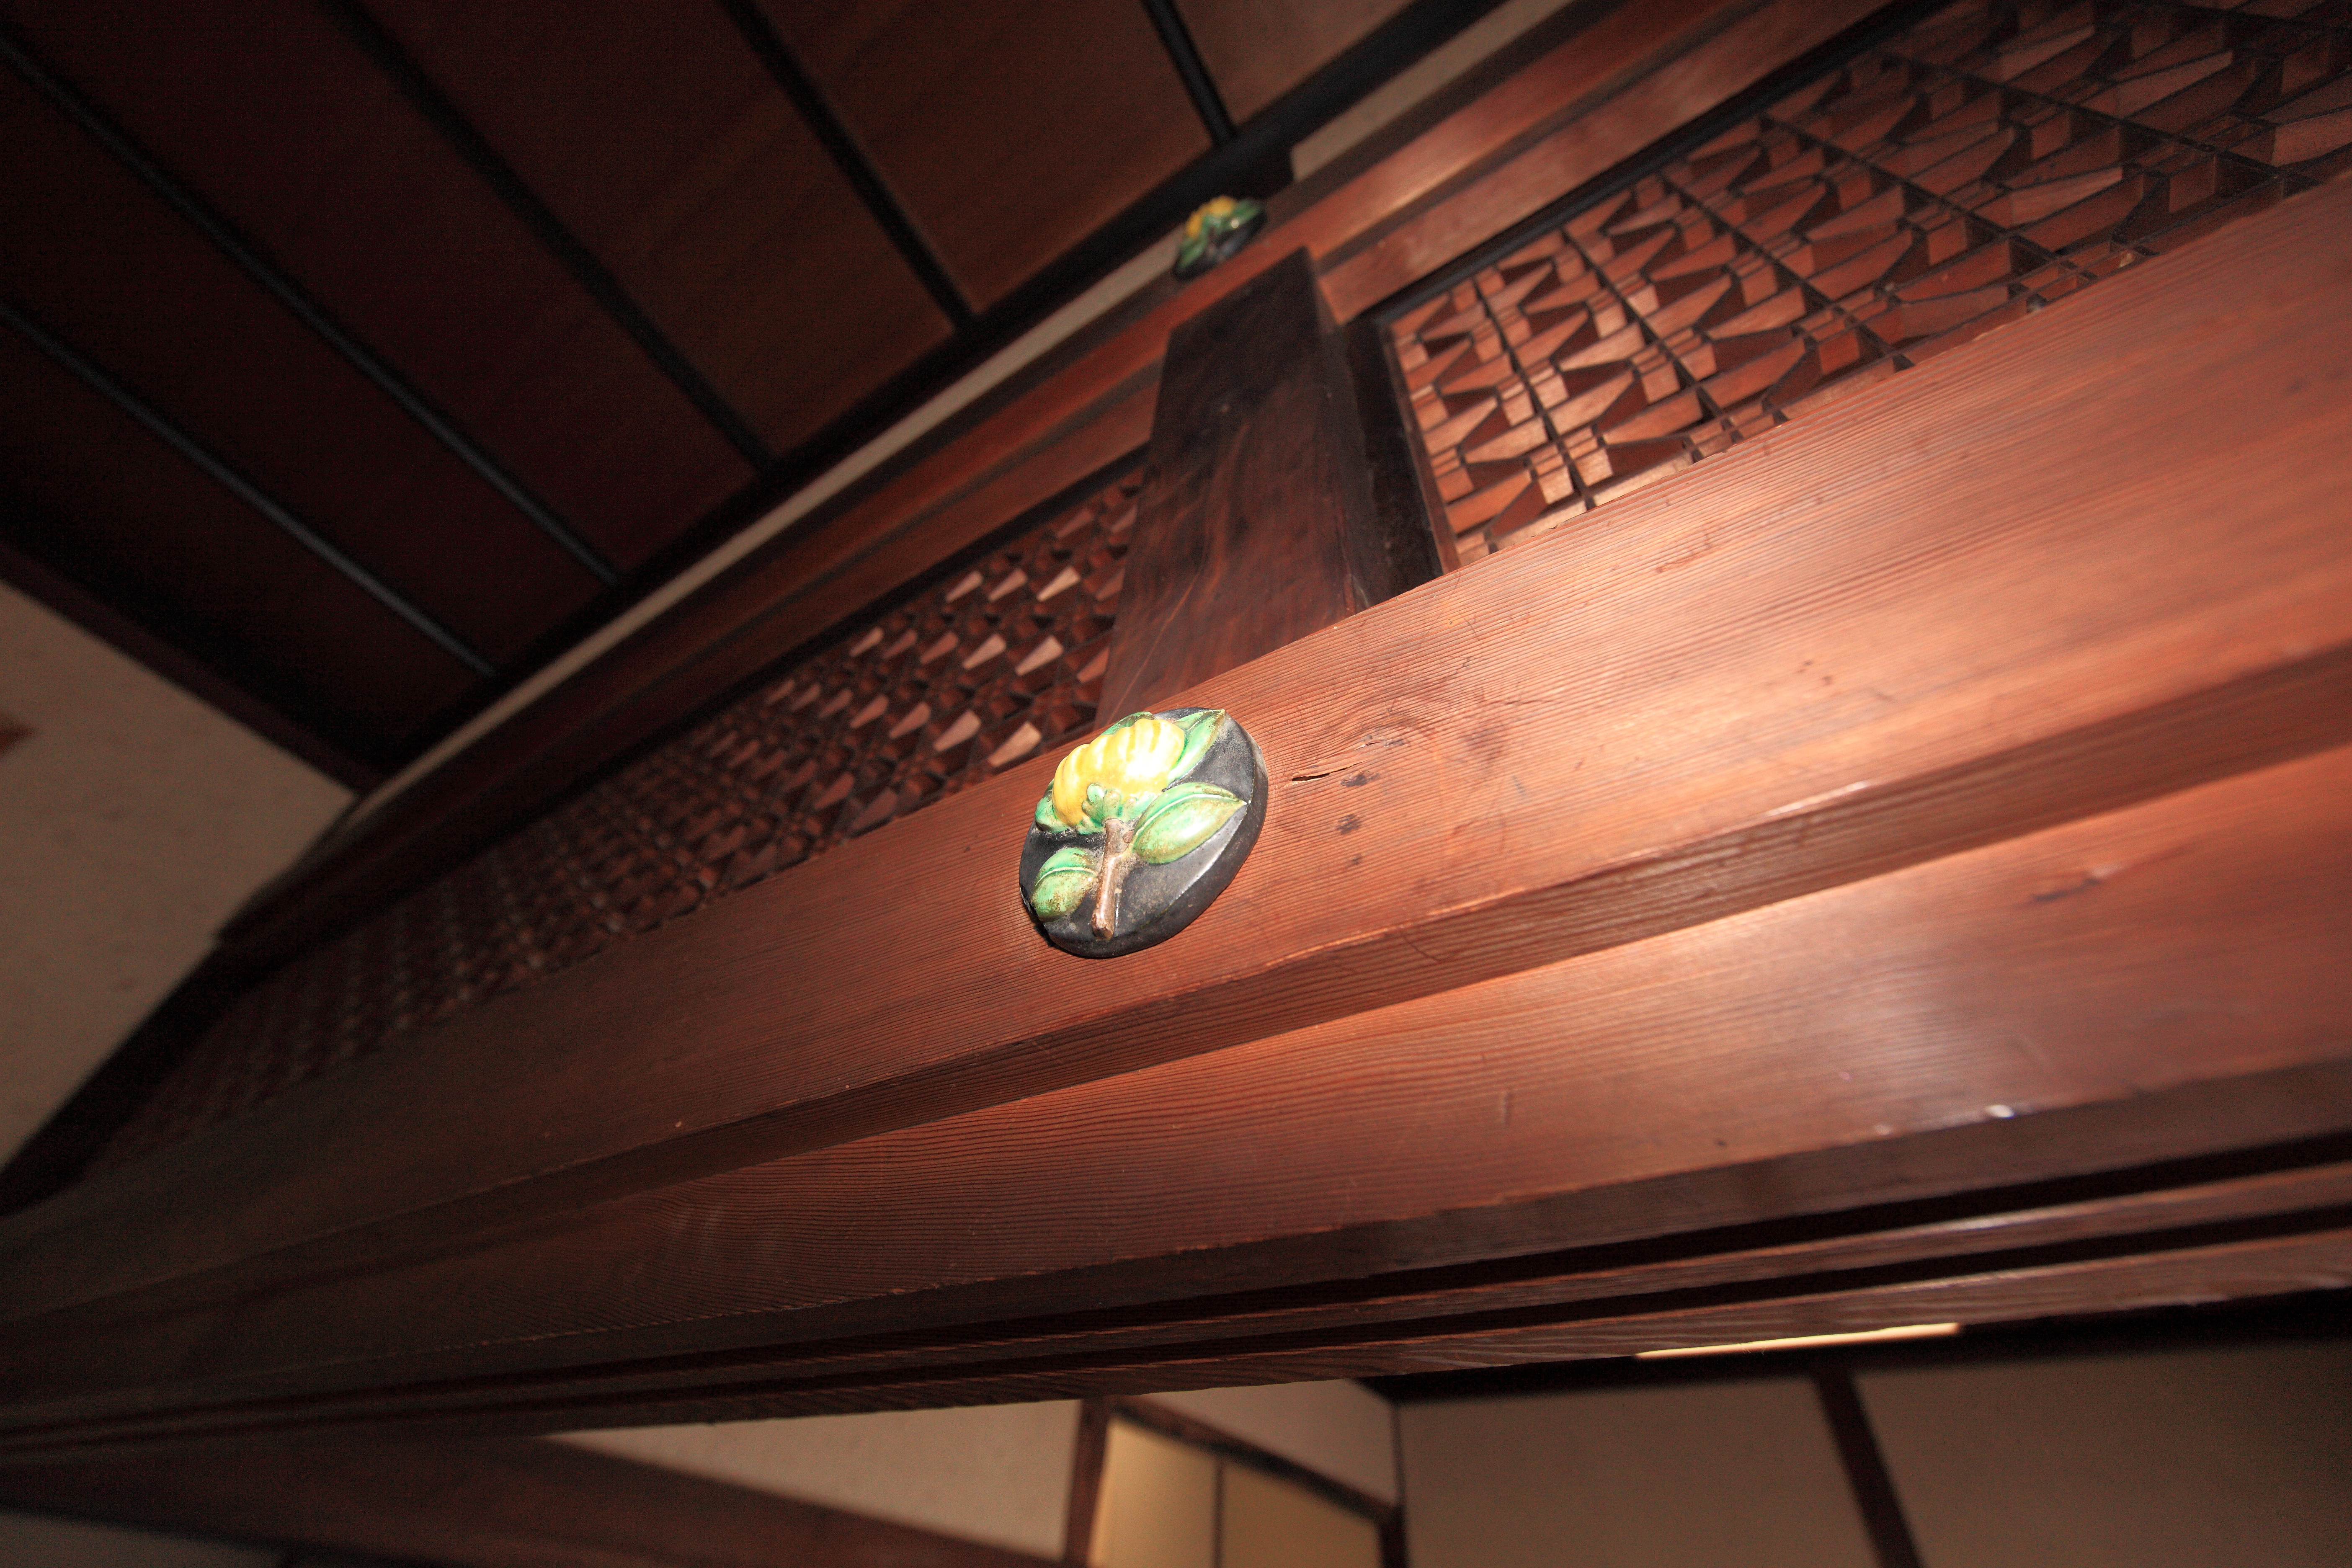
light, architecture, wood, house, floor, interior, old, home, wall, ceiling, shop, high, ancient, peninsula, residence, lighting, interior design, design, japanese, 5d, style, hires, markii, traditional, hi, res, resolution, canonef14mmf28liiusm, izu, daylighting